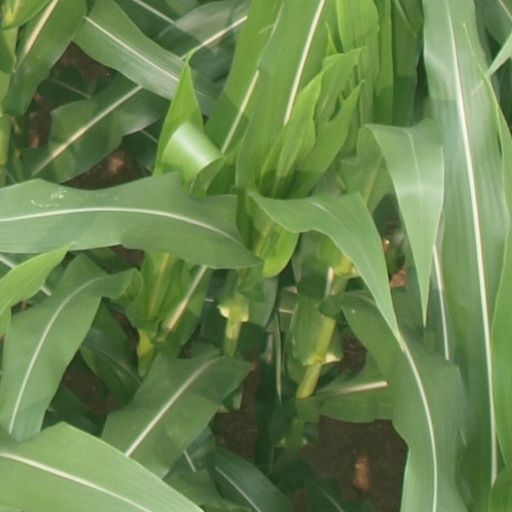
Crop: maize; corn